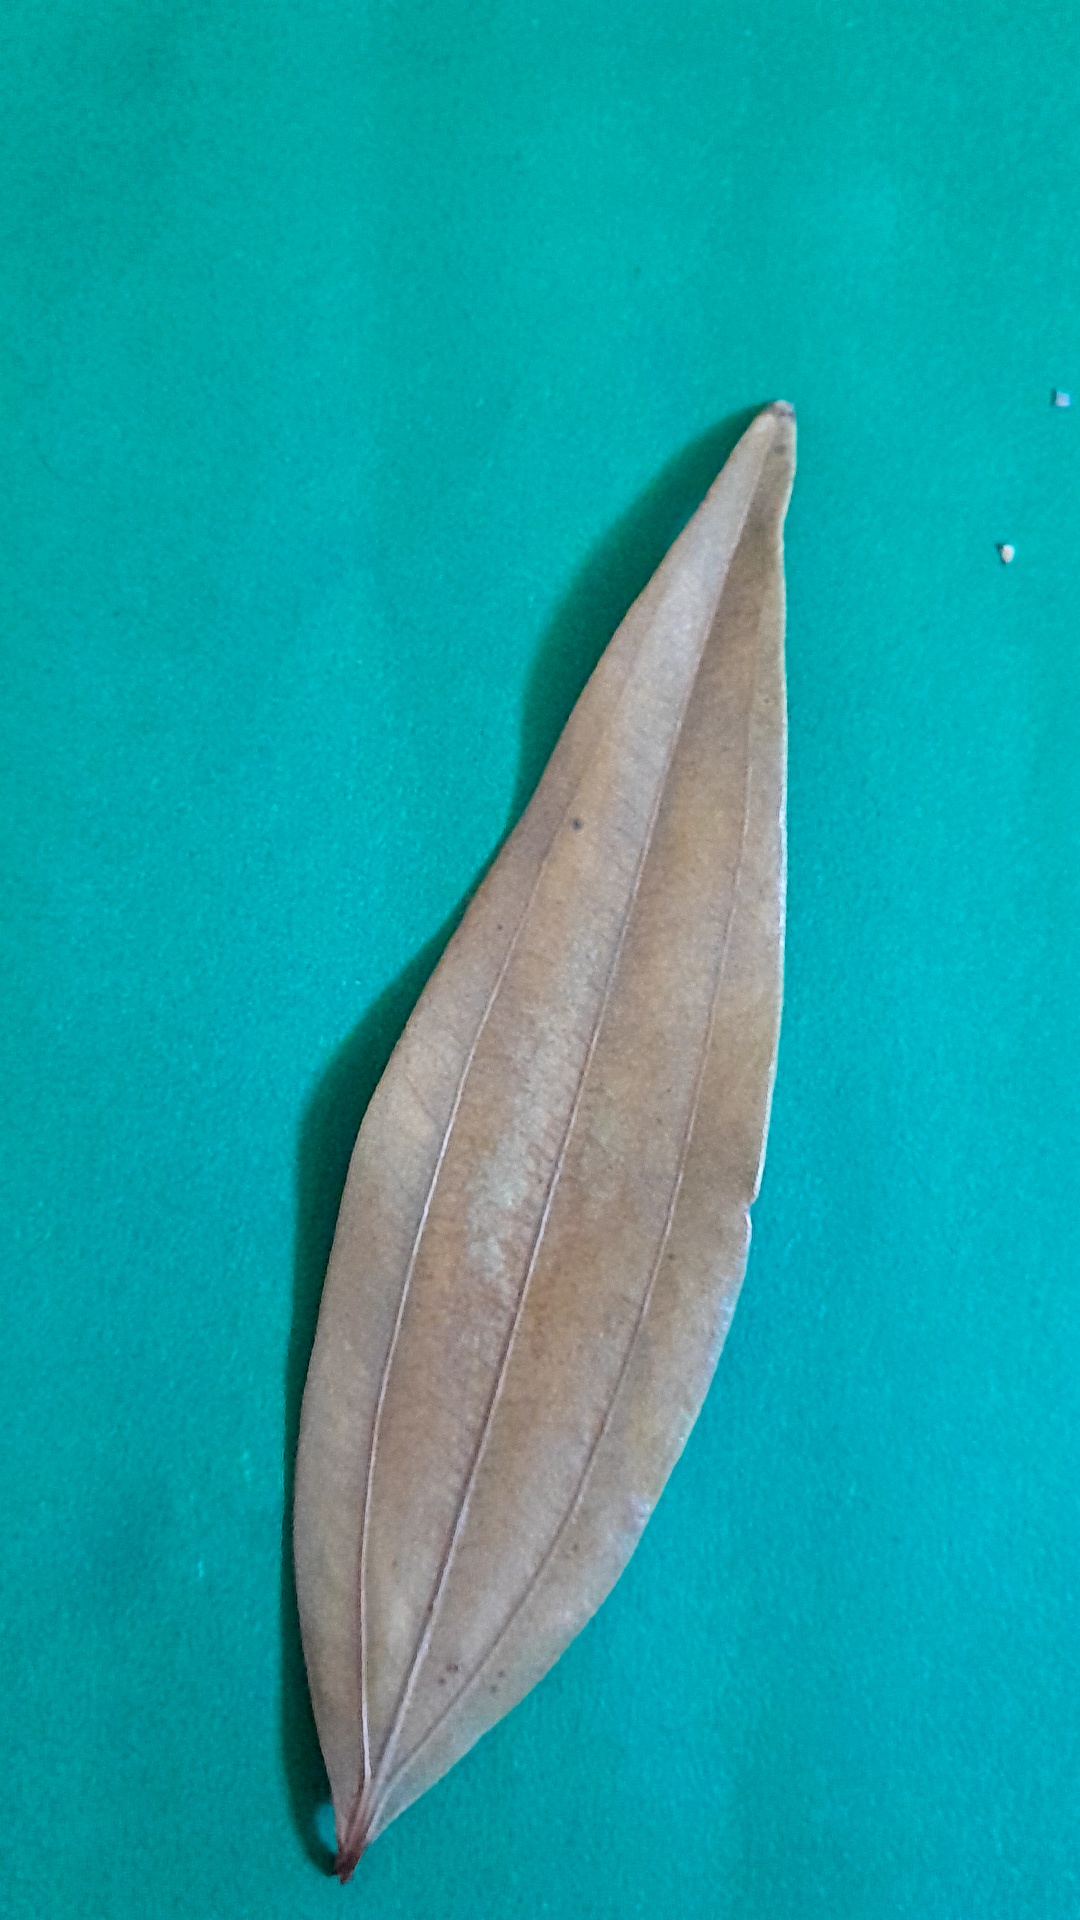
Label: Dry Leaf